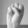
ASL letter: S